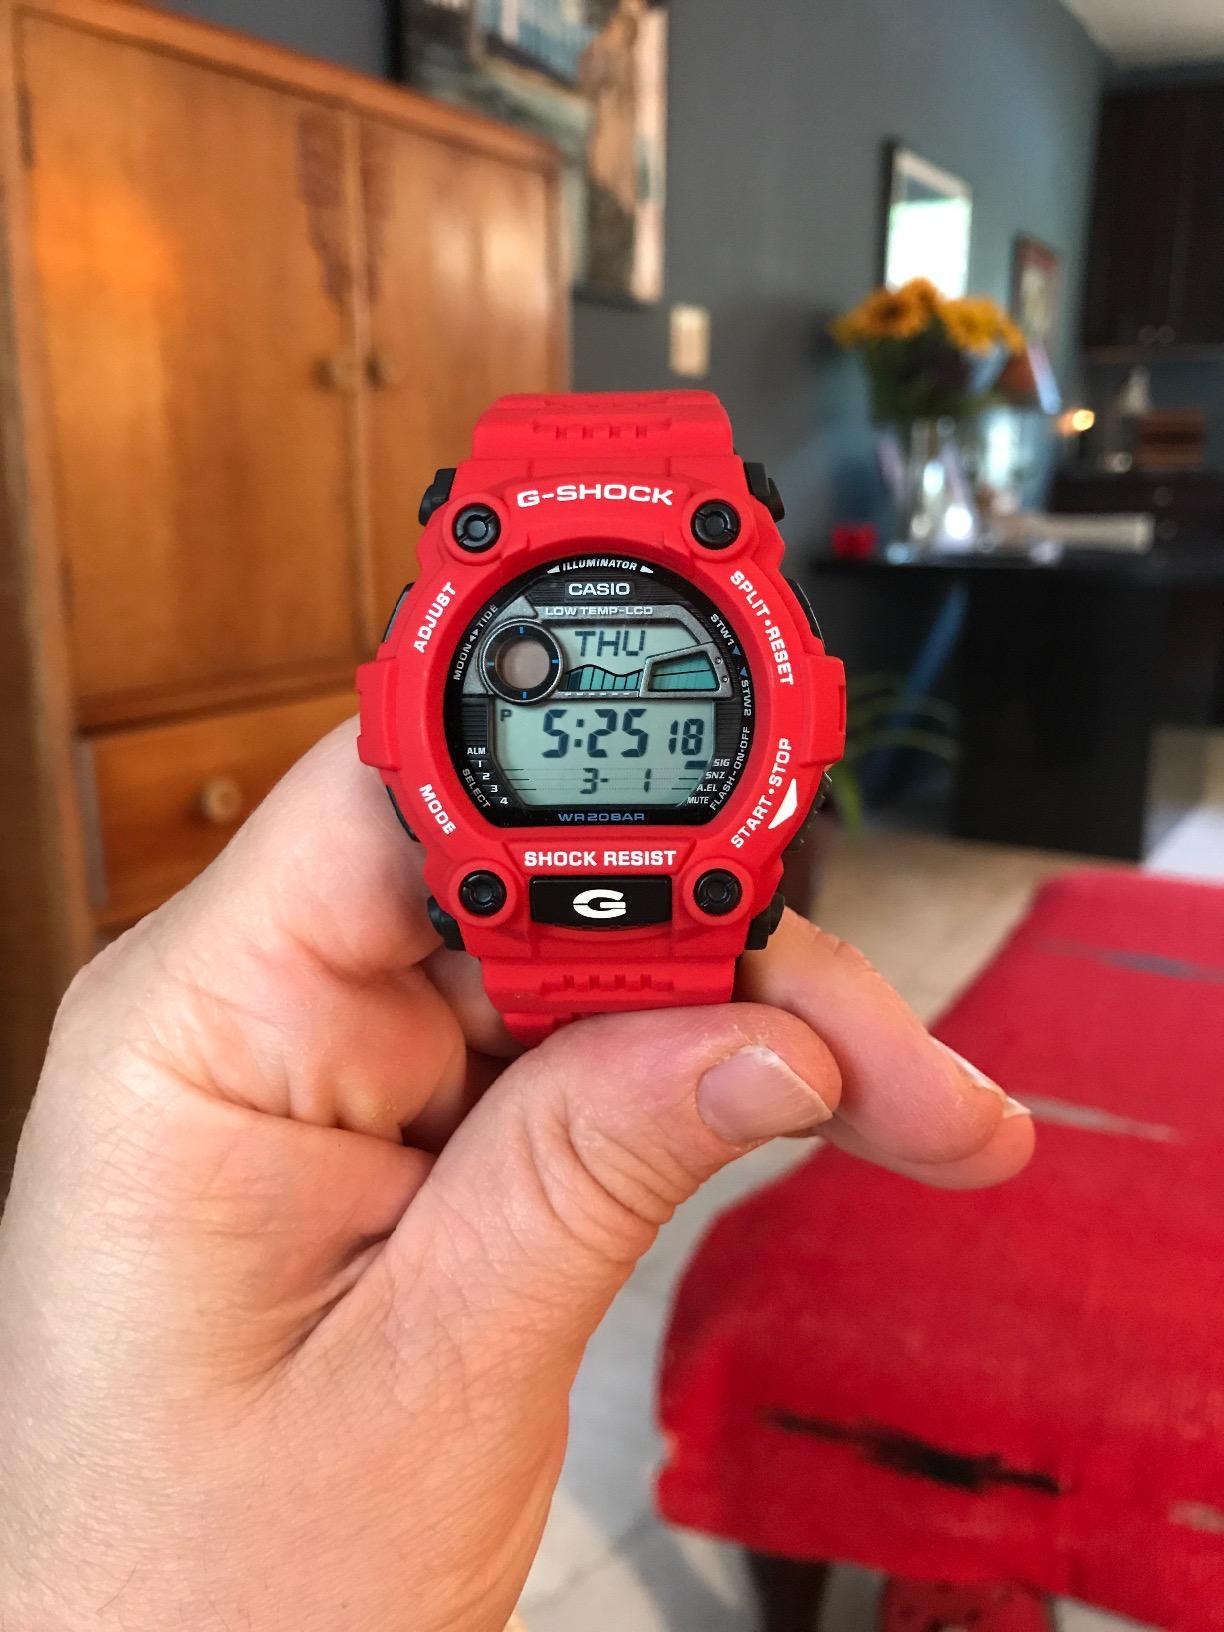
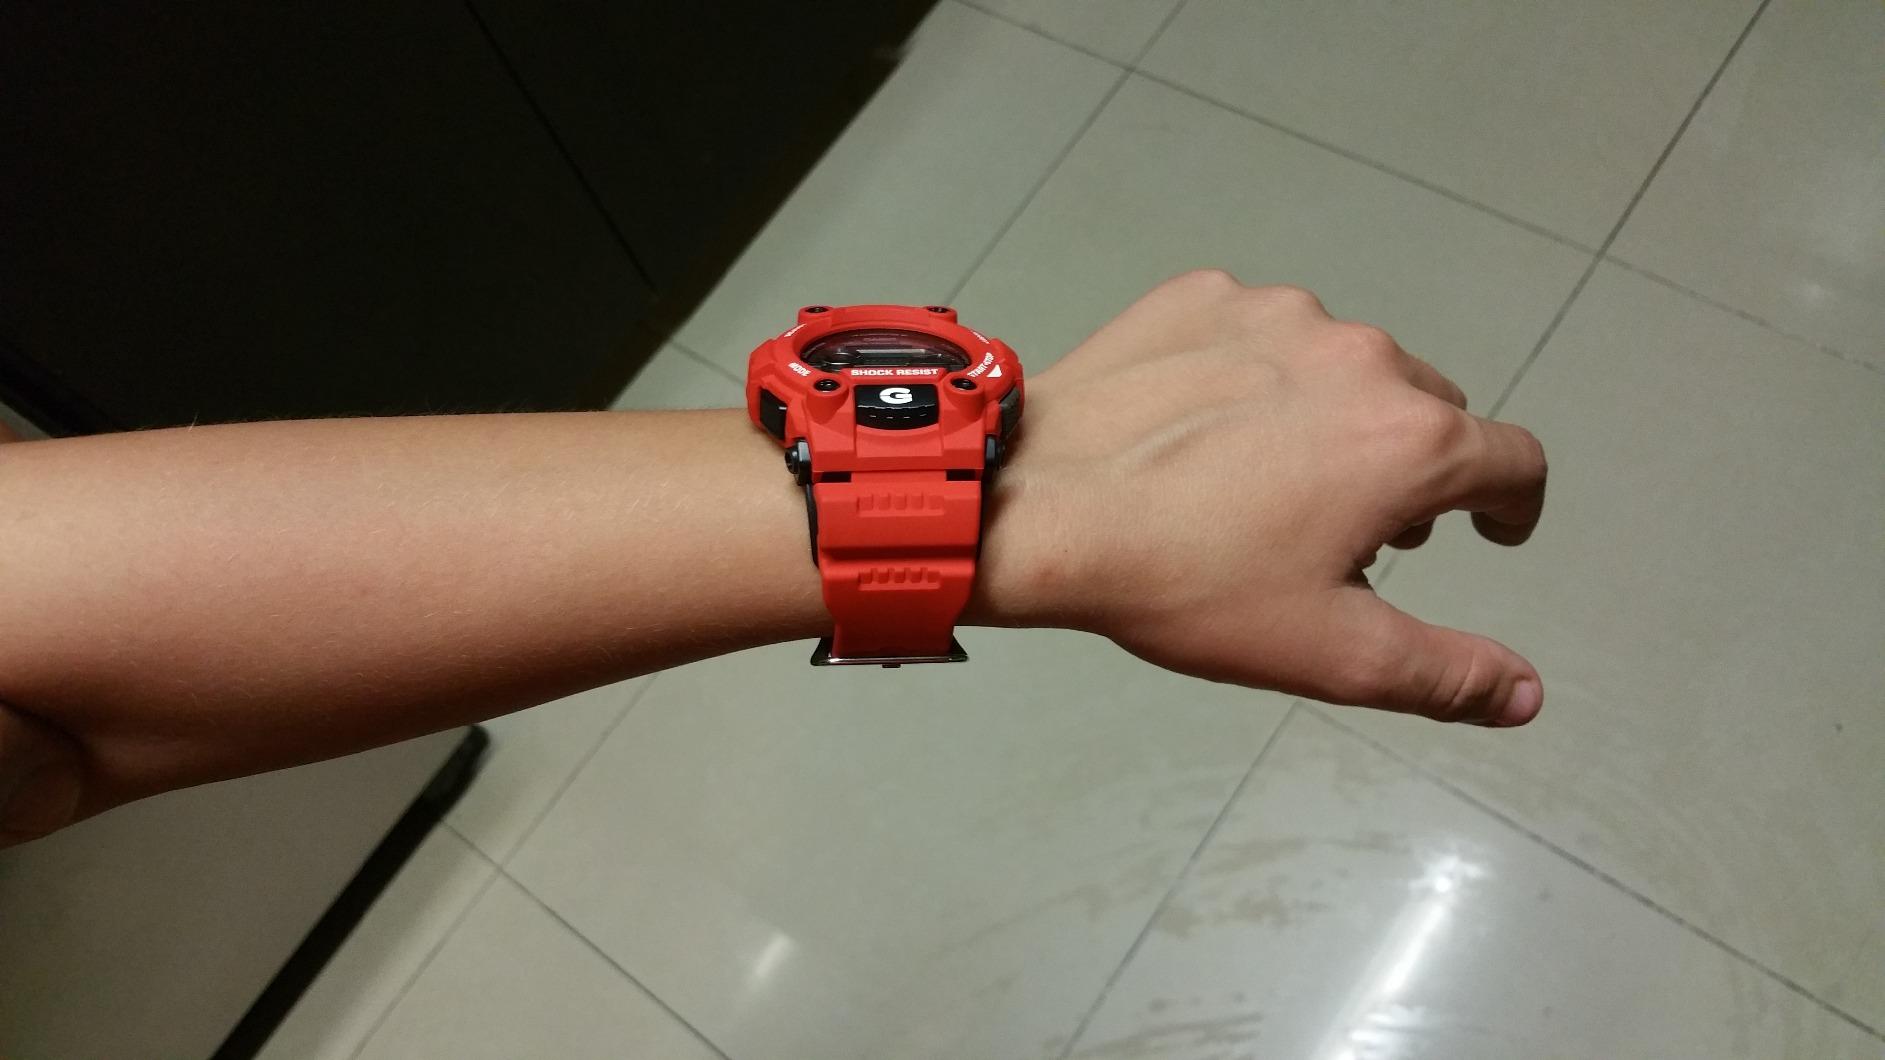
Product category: accessories_watch
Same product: yes